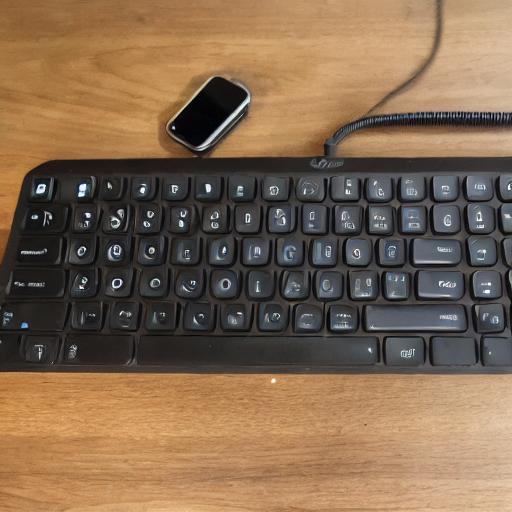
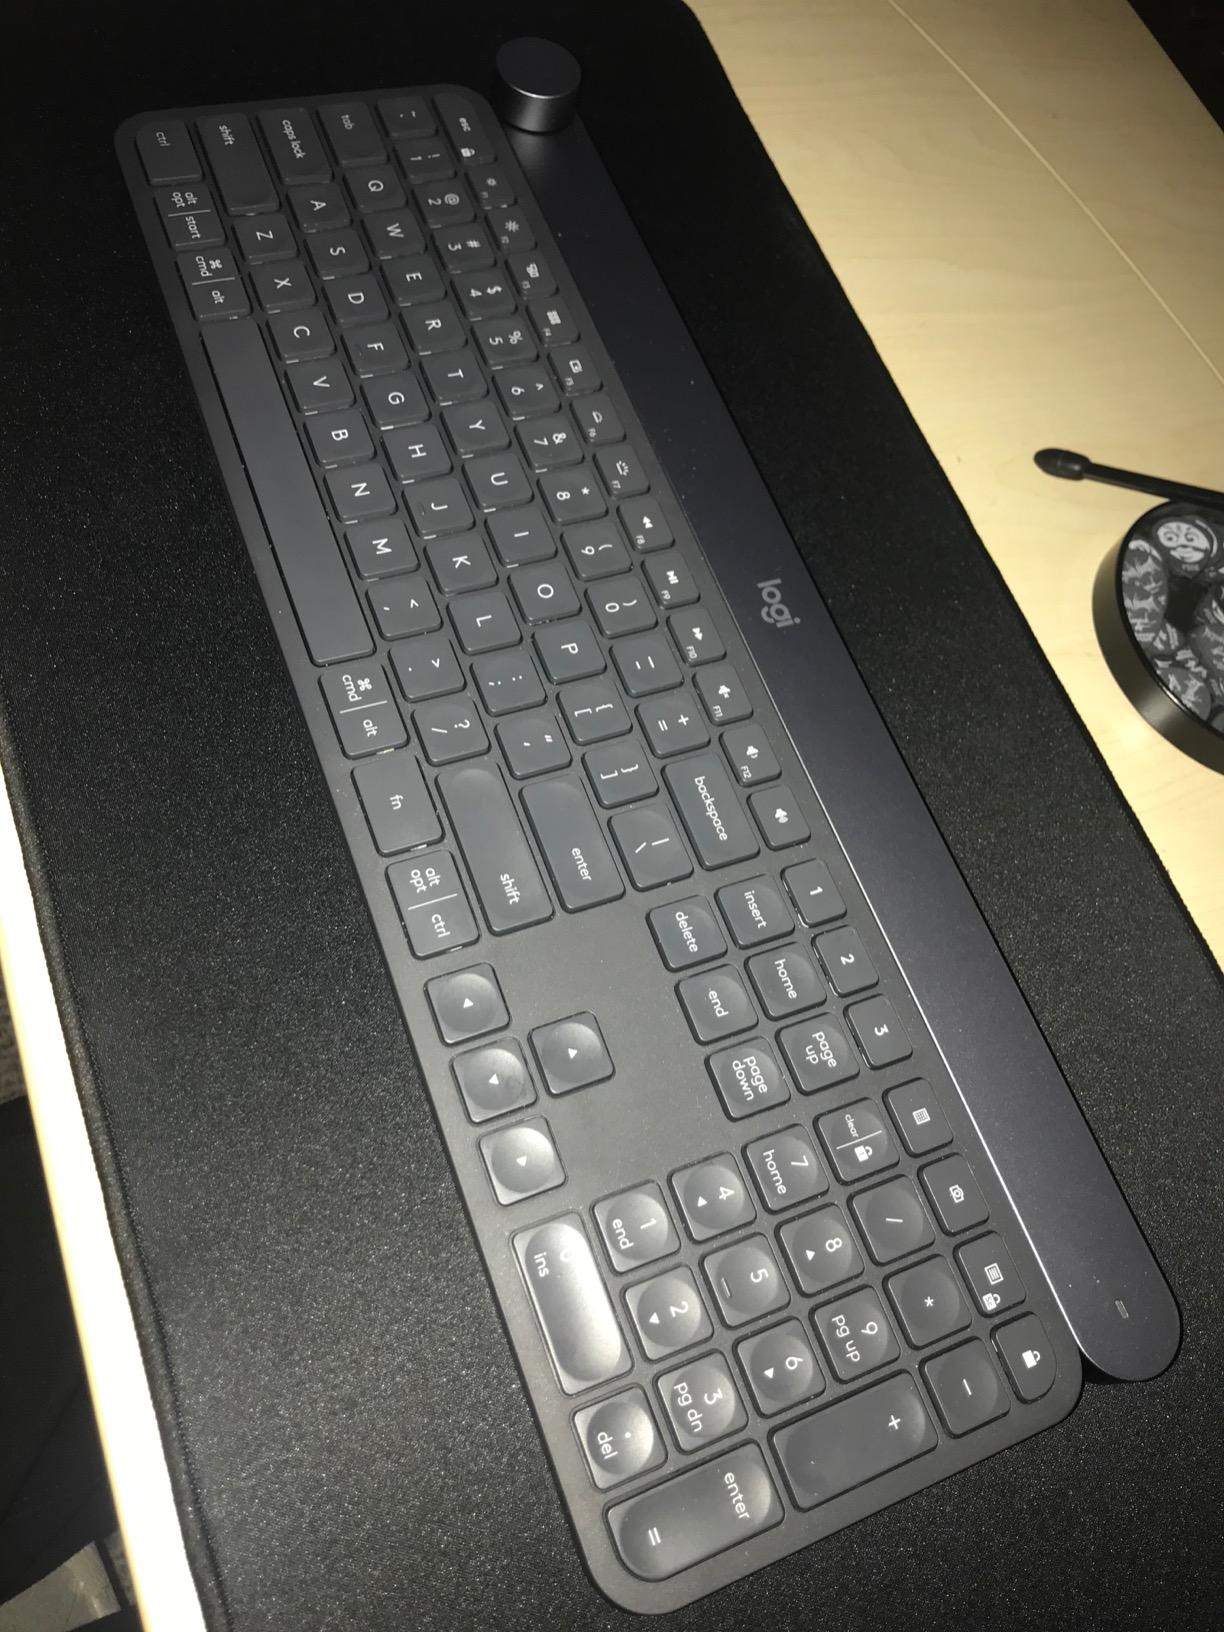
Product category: keyboard
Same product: no